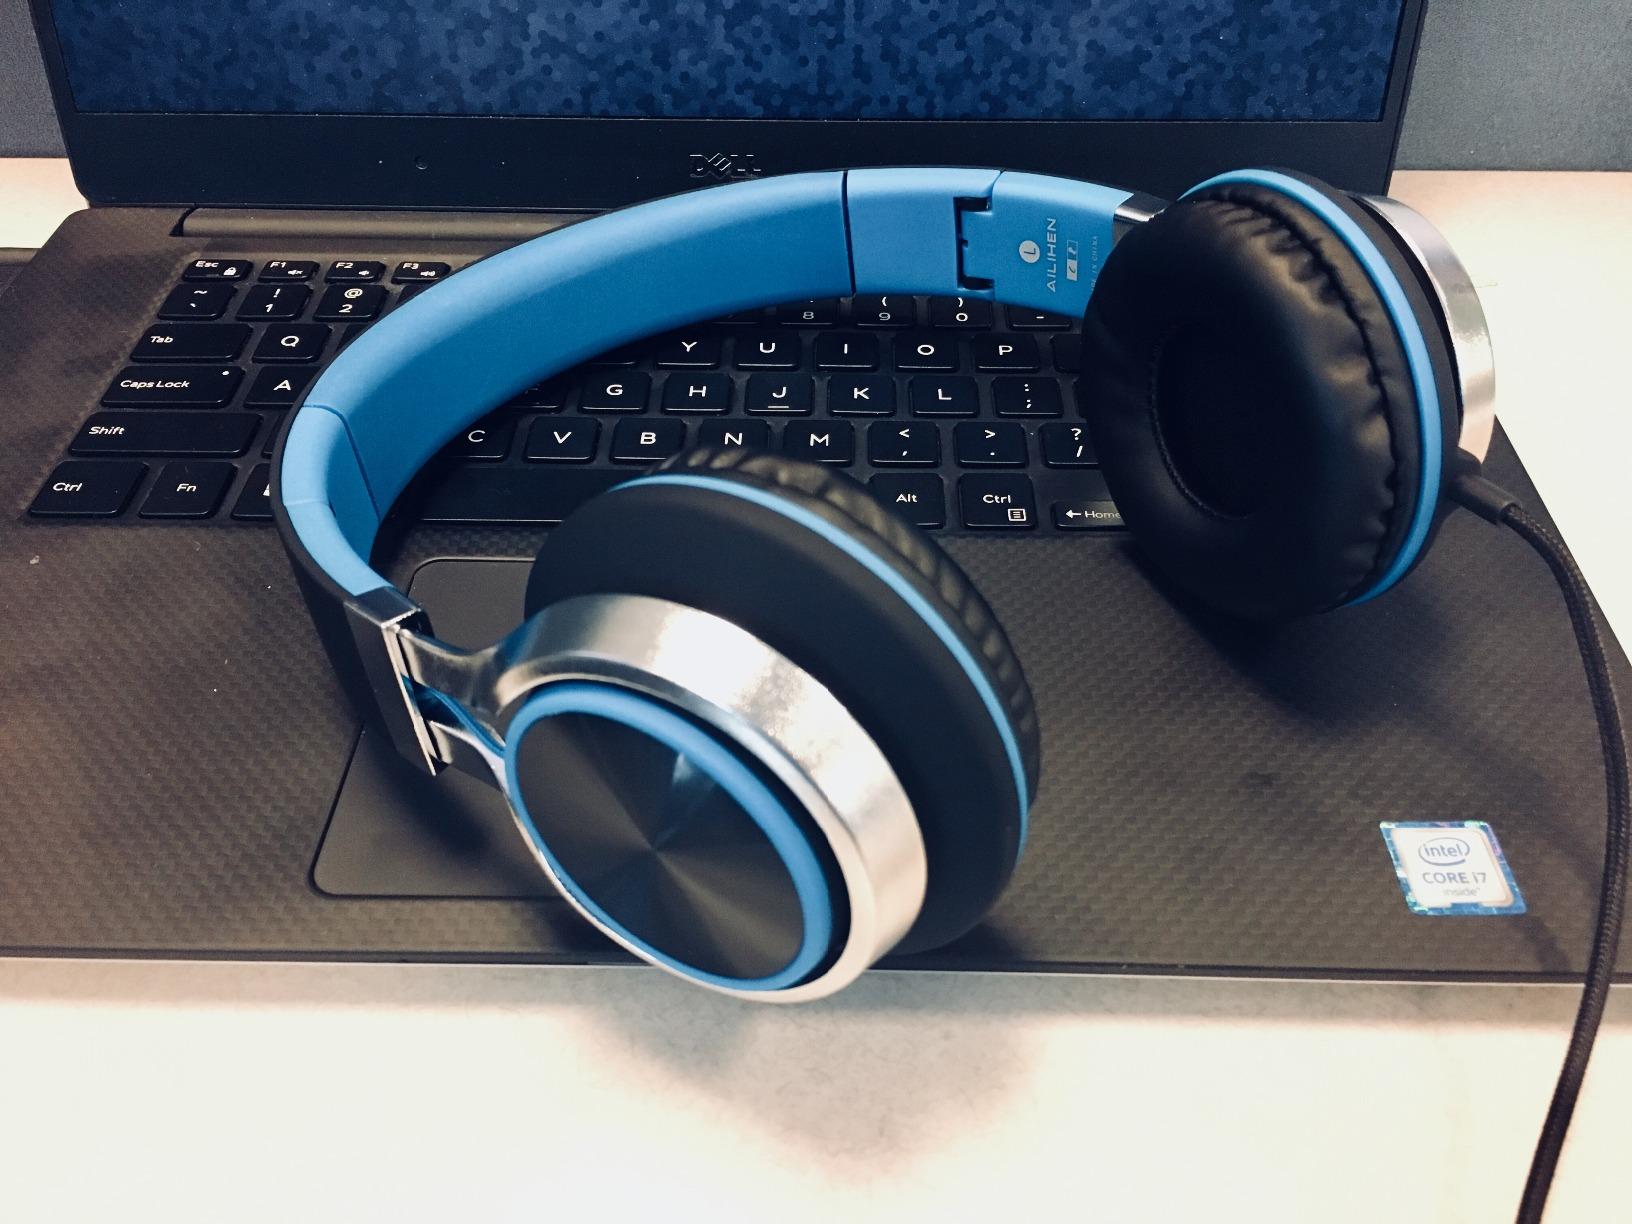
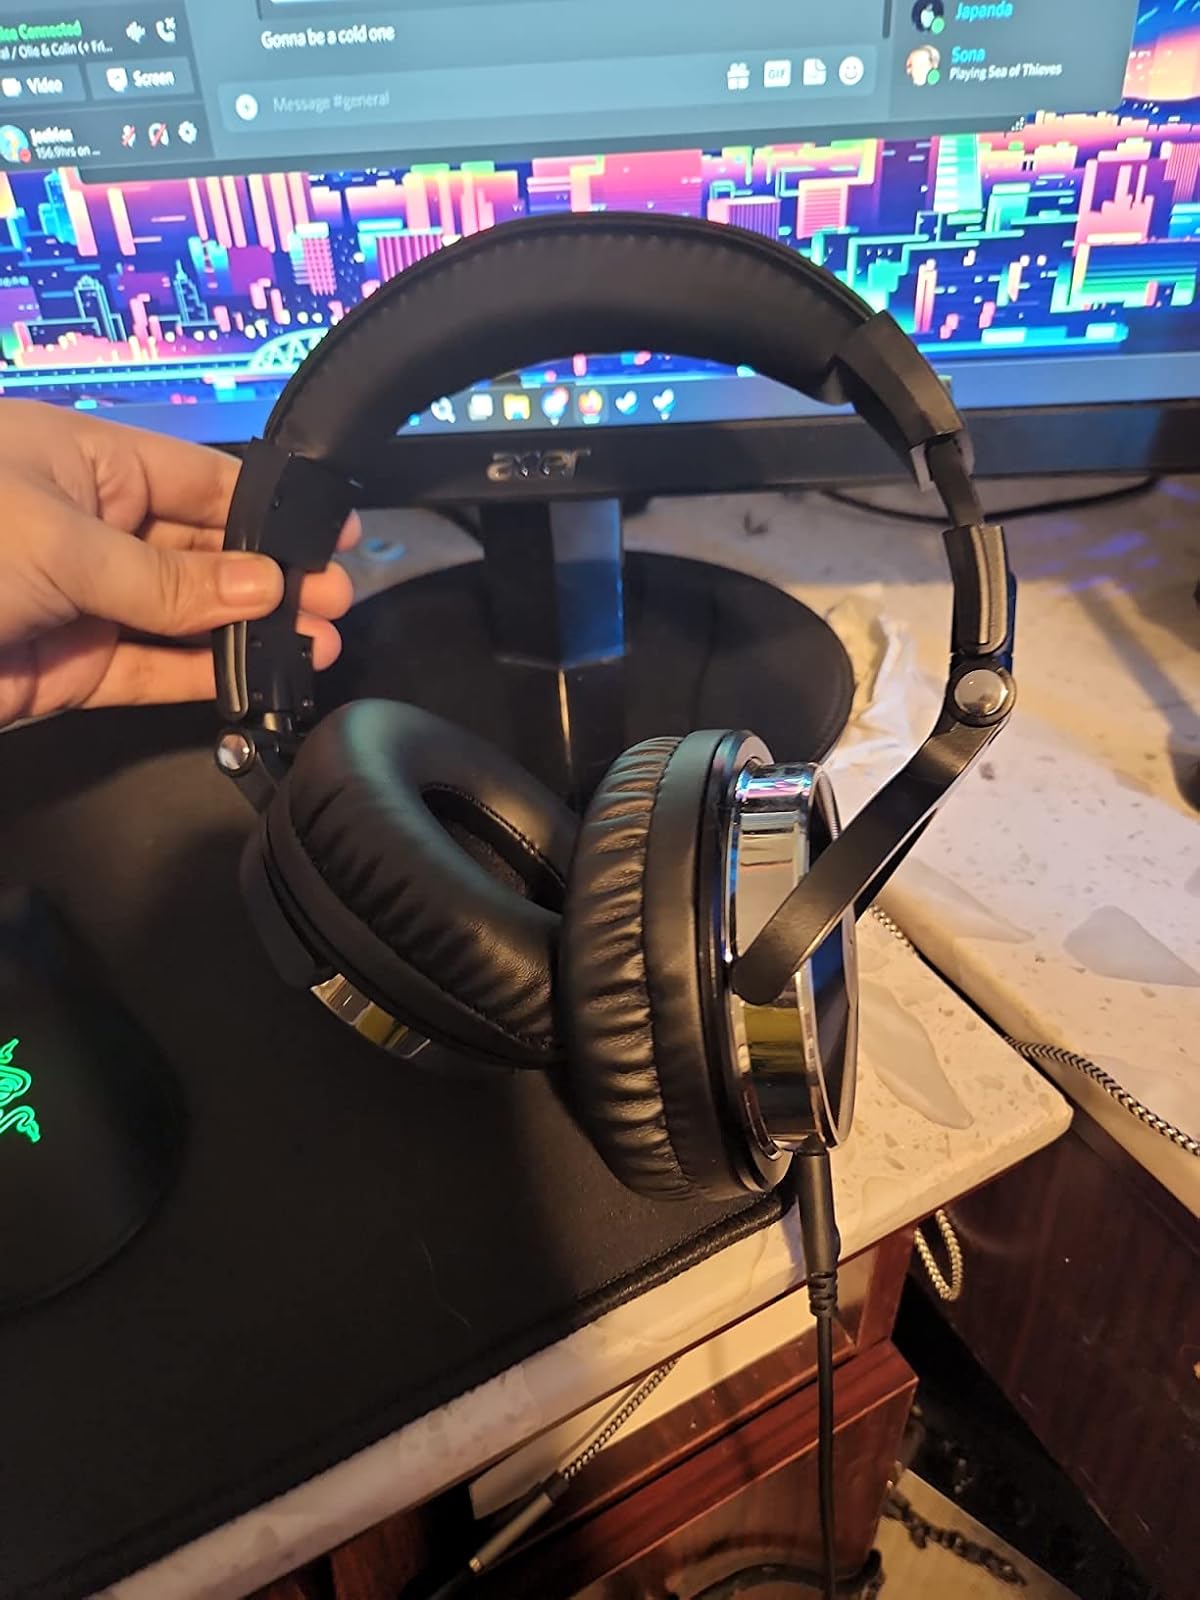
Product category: headphones
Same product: no